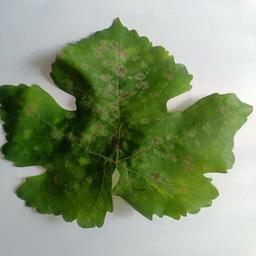
Label: Powdery Mildew